3rd Alpini Regiment

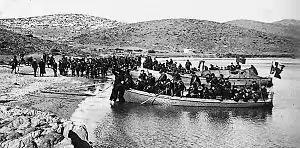
Italian troops landing on Rhodes in May 1912

On 29 September 1911, the Kingdom of Italy declared war against the Ottoman Empire and the Alpini battalions "Fenestrelle" and "Susa" were deployed to Libya for the Italo-Turkish War. On 4 May 1912, the Alpini Battalion "Fenestrelle" was part of the Italian forces, which landed in Kalithea Bay on Rhodes in the Aegean Sea. The battalion participated in the Battle of Rhodes, which led to the Italian occupation of the Dodecanese islands in the Aegean Sea. On 6 August 1912, the Alpini Battalion "Susa" participated in the occupation of Zuwarah in Libya and in October 1912 the battalion was assigned to the 8th Special Regiment, which had been formed in Libya with the command of the 8th Alpini Regiment and was led by Colonel Antonio Cantore. On 23 March 1913, the 8th Special Regiment fought in the Battle of Assaba against local rebel forces.